Platte County Courthouse (Nebraska)

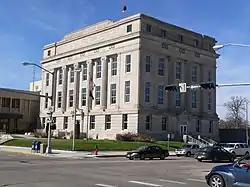
The building in 2009

The Platte County Courthouse is a historic three-story building in Columbus, Nebraska, and the courthouse of Platte County, Nebraska. It is the second courthouse for Platte County; the first one was built in 1868–1870. The current courthouse was built in 1920–1922, and designed in the Classical Revival style by architect Charles Wurdeman. It has been listed on the National Register of Historic Places since January 10, 1990.